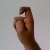
The image shows a hand gesture representing the letter 'X' in Indian Sign Language.